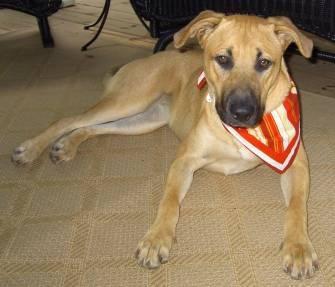
dog